North Duffield

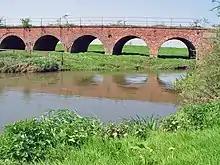
Railway bridge

There is an active North Duffield Conservation and local History Society, which in 2011 was funded by Lottery Funding.